Woodlands, Dorset

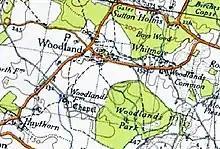
A historical map of Woodlands, Dorset in 1945

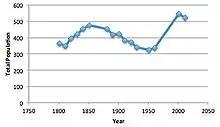
Graph showing total population change in Woodlands between 1801 and 2011.

Woodlands is a village and civil parish in Dorset, South-West England. It is five miles (8 km) north of Wimborne Minster.